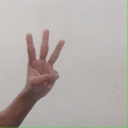
अक्षर: व